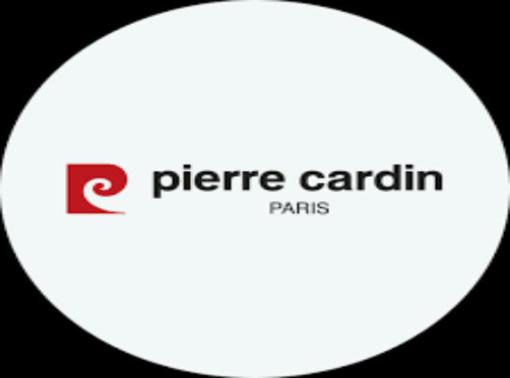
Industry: Clothes